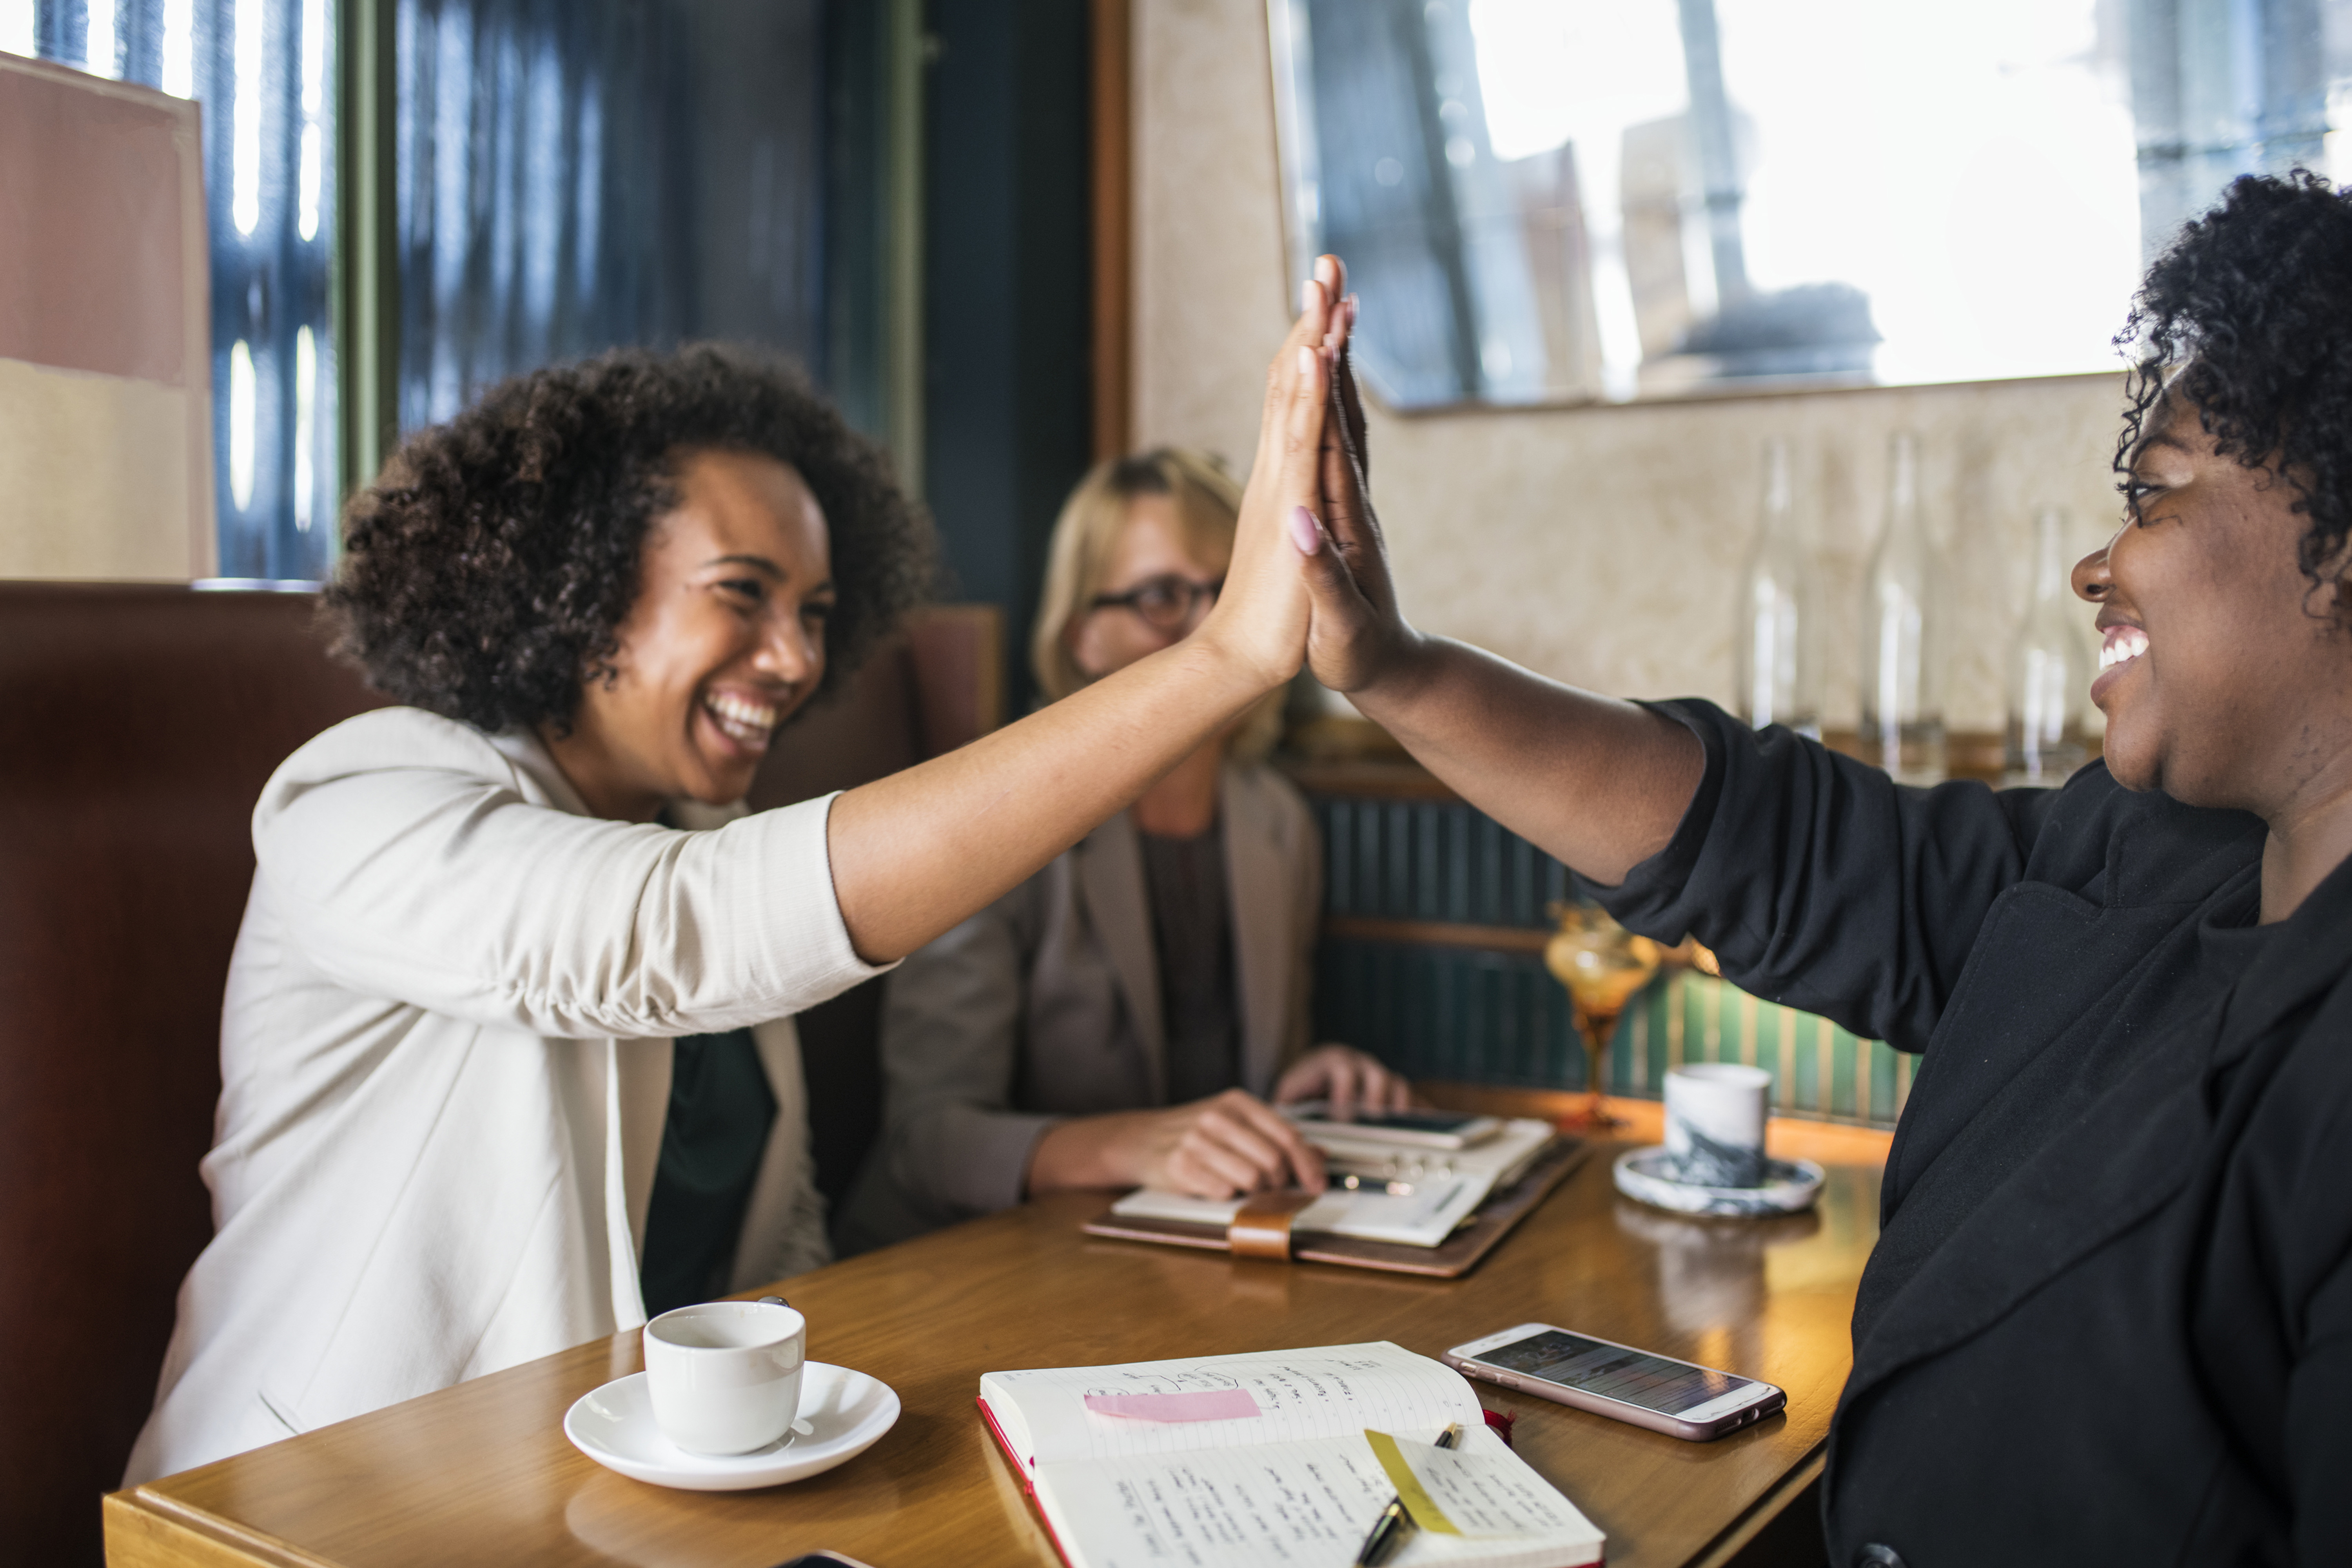
african, african american, afro, american, black, blond, blond hair, breakfast, breakfast meeting, business, businesswoman, cafe, caucasian, coffee, coffee shop, collaboration, cooperation, equality, feminism, feministic, give me five, good job, group, happiness, happy, high five, lunch meeting, meeting, optimistic, partner, partnership, positive, positivity, restaurant, smiling, success, successful, tanned, team, teamwork, together, togetherness, union, united, well done, westerner, winner, winning, woman, women only, conversation, communication, girl